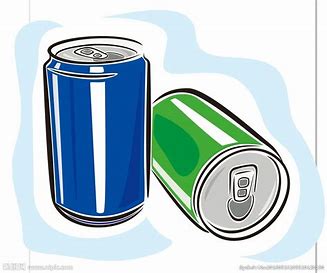
Label: metal